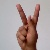
The image shows a hand gesture representing the letter 'K' in Indian Sign Language.